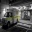
Label: ambulance